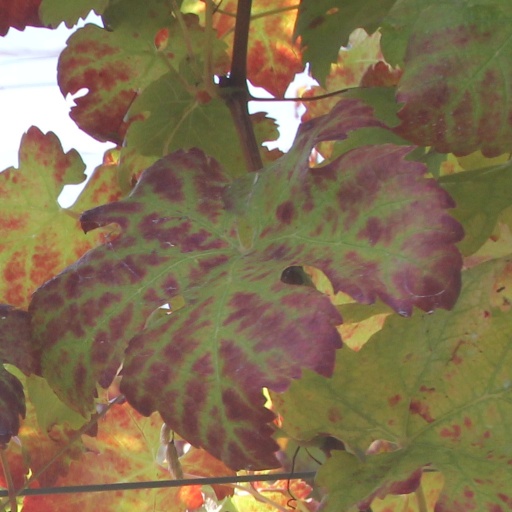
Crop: grape